Geri Lynch Tomich

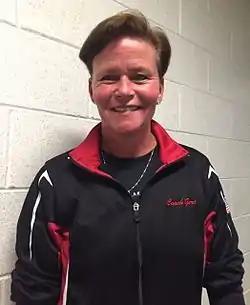
Tomich in 2016

Geri Lynch Tomich (born 15 July 1964, Manhattan, New York) is an American synchronized figure skating coach and former figure skater.